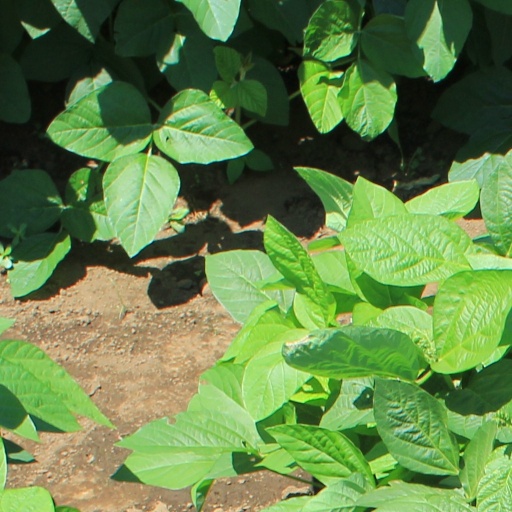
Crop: soybean